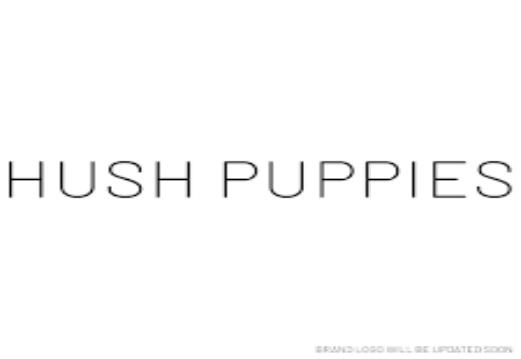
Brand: Hush Puppies
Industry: Clothes